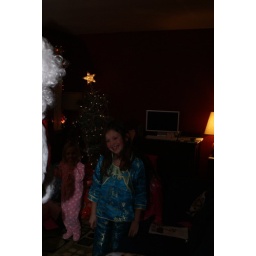
Uncle Chris and the girls at his house in Seattle, WAUncle Chris and the girls at his house in Seattle, WA